Pick (film)

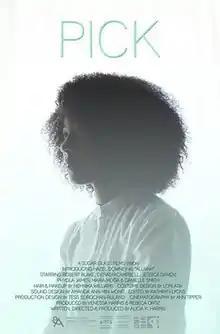
Film poster

Pick is a 2019 Canadian short drama film, directed by Alicia K. Harris. The film stars Hazel Downey as Alliyah, a young Black Canadian girl struggling to cope with the social consequences of having chosen to go to school on class photo day wearing her natural Afro instead of straightening her hair.